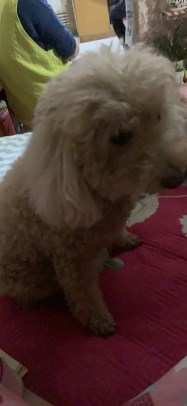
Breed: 7449-n000128-teddy